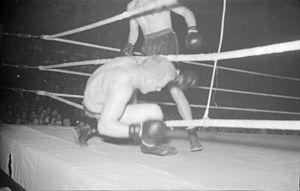
Nous voyons le boxeur Barry tombant dans les câbles du ring.